George I. Wilber House

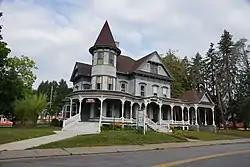
George I. Wilber House, September 2012

George I. Wilber House is a historic home located at Oneonta in Otsego County, New York. It was built in two phases, 1875 and about 1890. It is a three-story wood-frame structure on a stone foundation in the Queen Anne style. It features a three-story, round corner tower, cross gabled roof, and a large, very decorative wrap-around porch with a porte-cochere. In 1997 it became home to the Upper Catskill Community Council of the Arts.